Ida Mary Barry Ryan

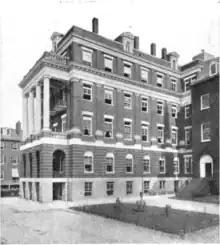
Ida Ryan Hall, Georgetown University after opening (between 1903 and 1907)

Mr. and Mrs. Ryan had eight children: John Barry Ryan Sr. (1874–1942), Thomas Fortune Ryan Jr. (1876–1882), William Keane Ryan (1878–1906), Allan Aloysius Ryan Sr. (1880–1940), Clendenin James Ryan Sr. (1882–1939), Mary Loretta Ryan (1884–1889), James Joseph Ryan (1890–1920), Mary Ryan (1892–?).